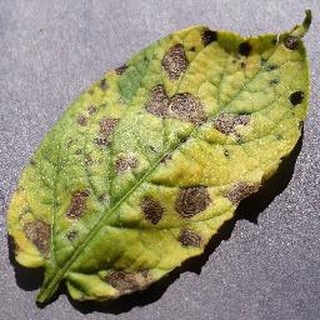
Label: potato_early_blight